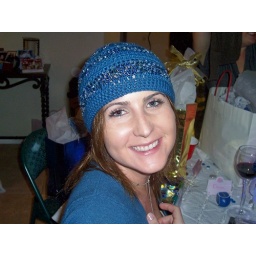
Jenn in blue hat 2006